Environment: real
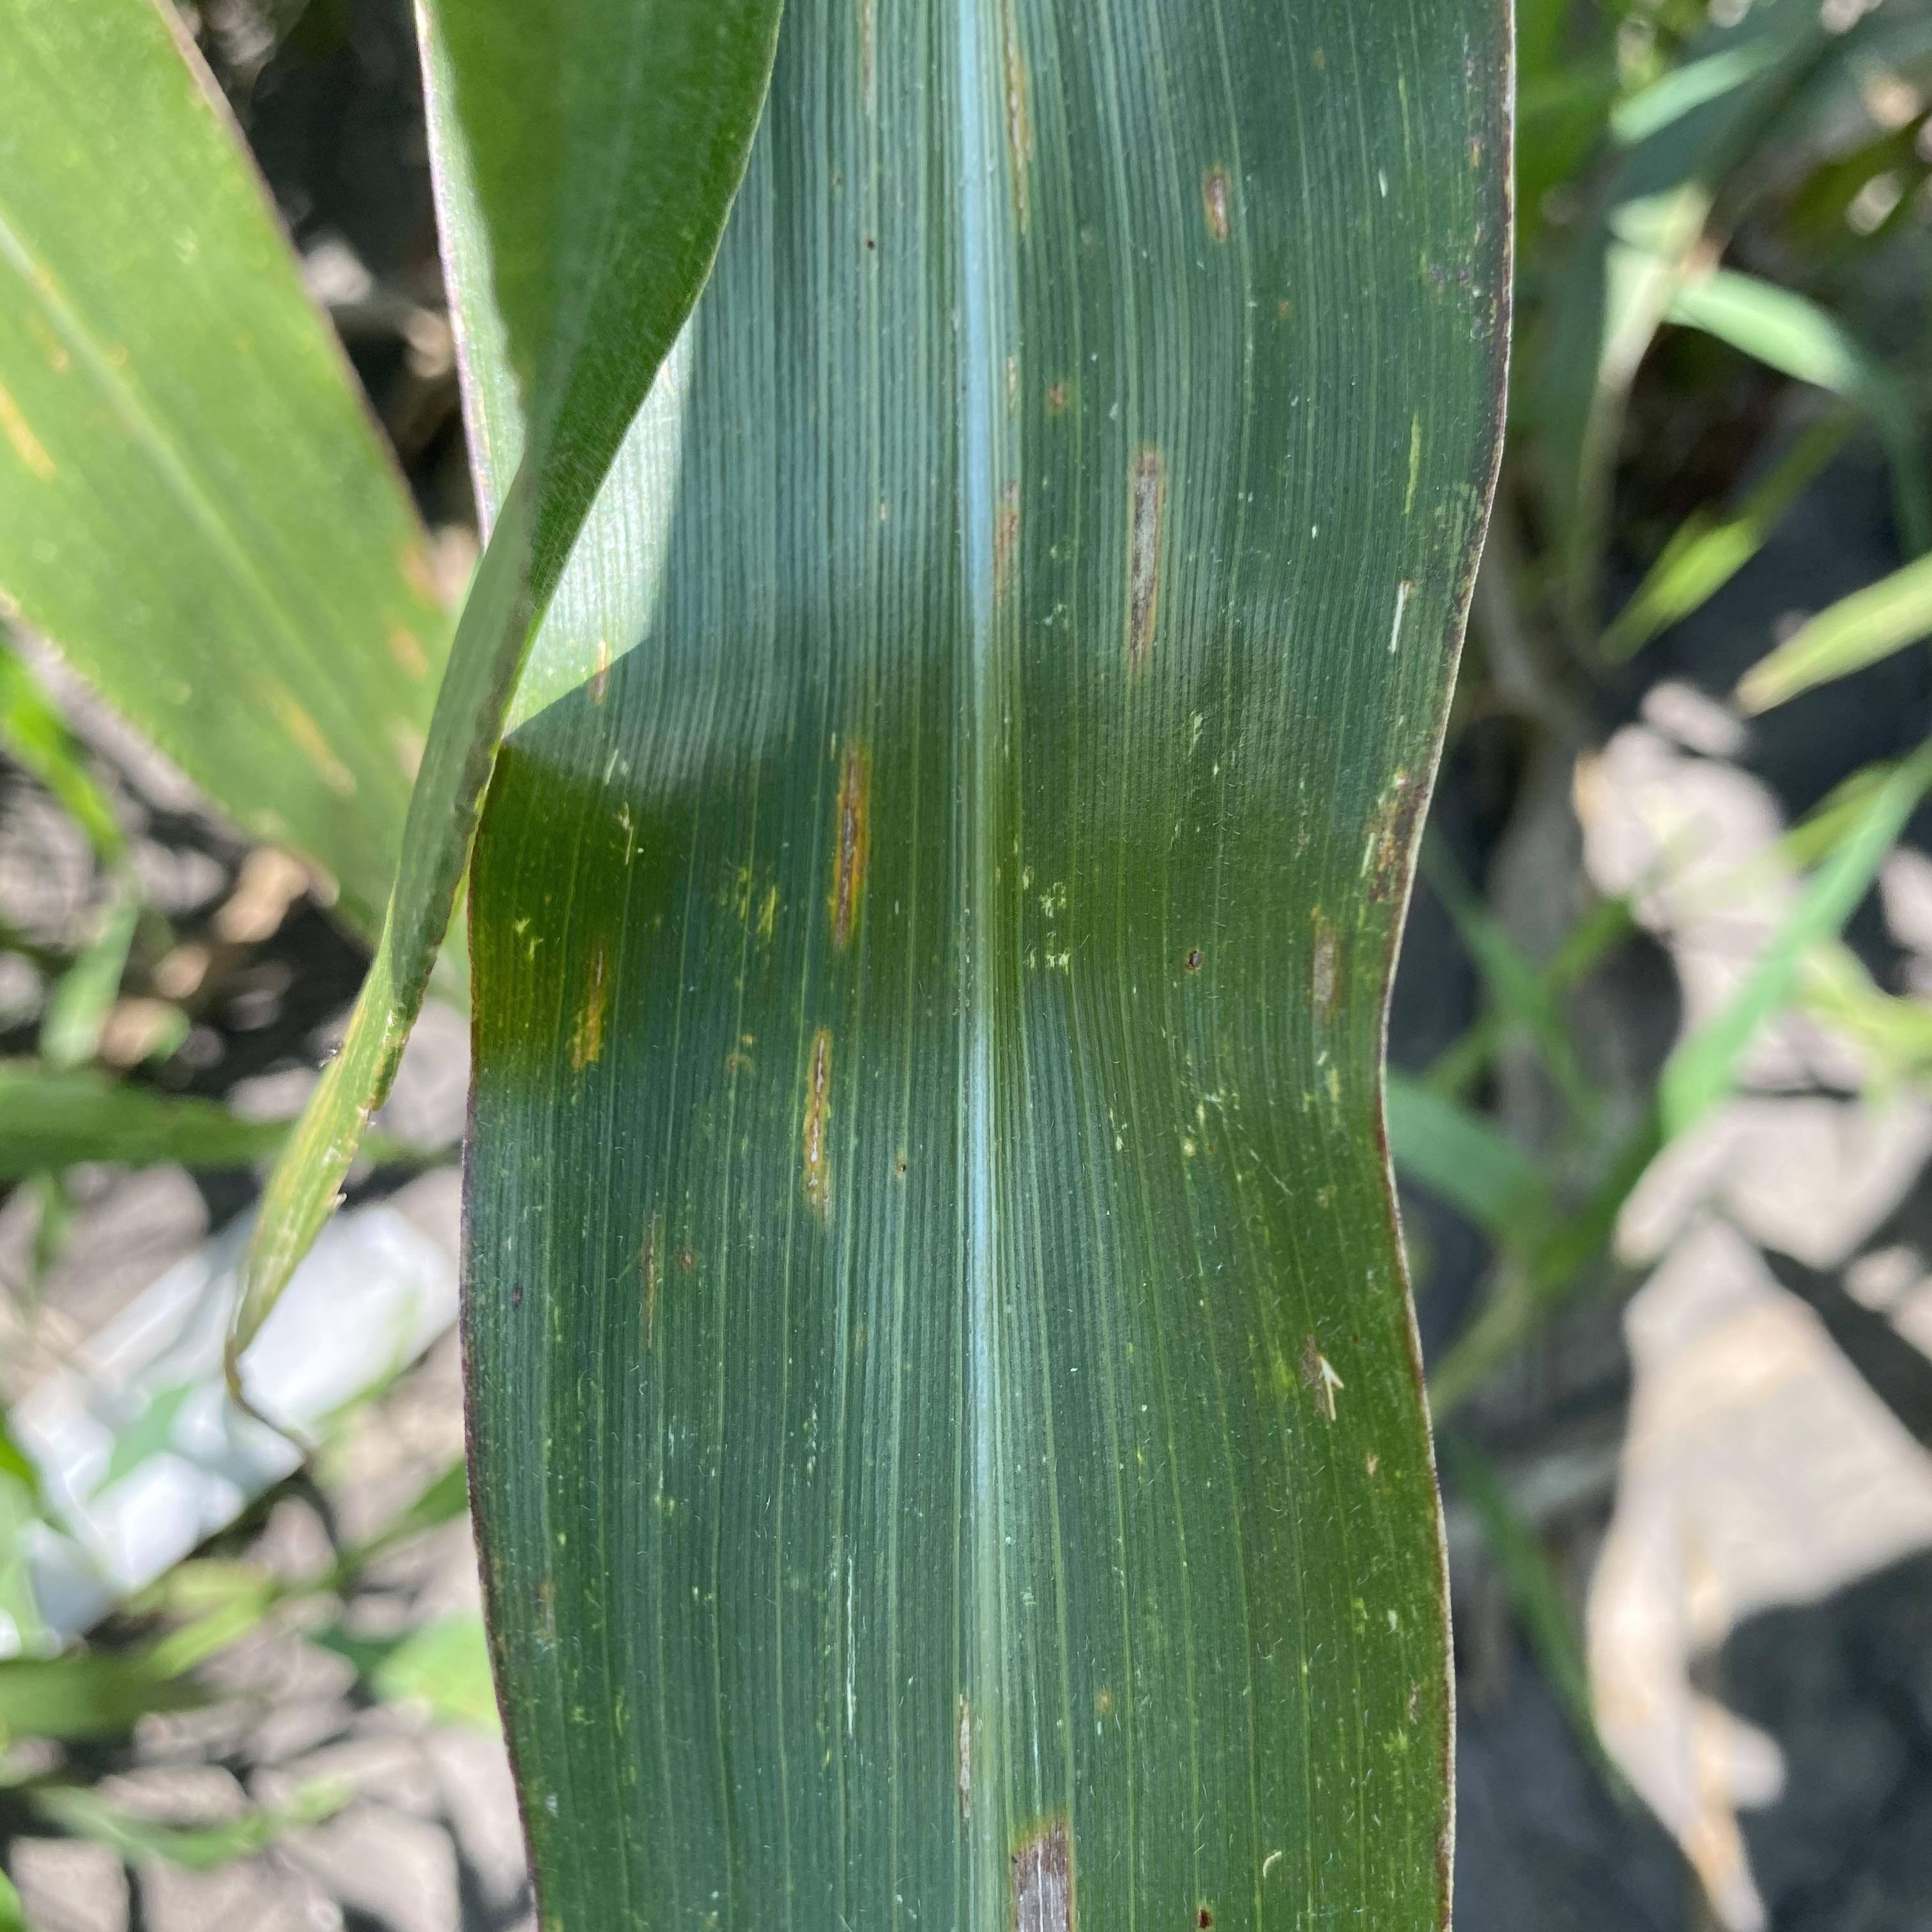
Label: gray_leaf_spot